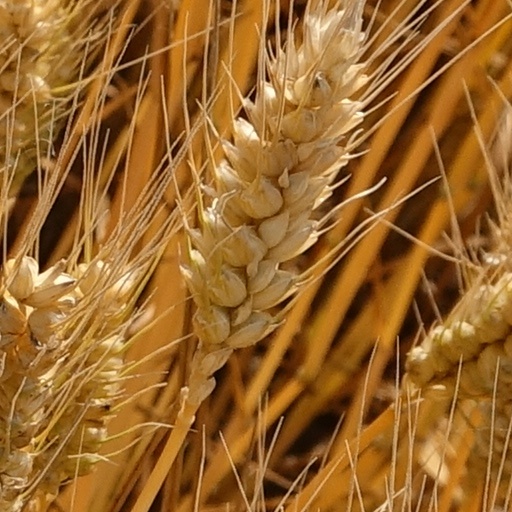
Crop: wheat